KVTT

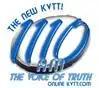
"1110 AM KVTT" logo used from October 2009 to July 2010.

On September 28, 2009, KJSA began broadcasting a Christian classic/inspirational format by Covenant Educational Media, the former owners of KVTT (91.7 FM, now KKXT), after the sale of the FM frequency to North Texas Public Broadcasting, the owners of KERA radio and KERA-TV. This station formally swapped to the KVTT call sign on October 14, 2009, while the KJSA callsign was warehoused to its former sister station in Palisade, Colorado.